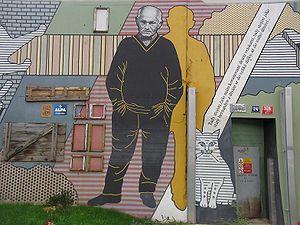
Bohumil Hrabal est l'un des plus importants écrivains tchèques de la seconde moitié du XXᵉ siècle.